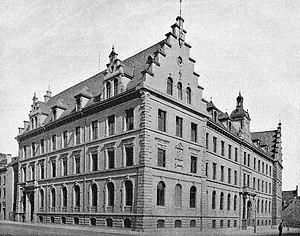
L'école de design de Bâle est une école professionnelle d'arts graphiques située à Bâle. Faisant partie dès 1887 de l'Allgemeine Gewerbeschule, cet enseignement de design typographique a connu une renommée internationale dès les années 1960. Des personnalités comme Emil Ruder, Armin Hofmann et Wolfgang Weingart, typographe, ont marqué son enseignement et contribué au développement du graphisme suisse.